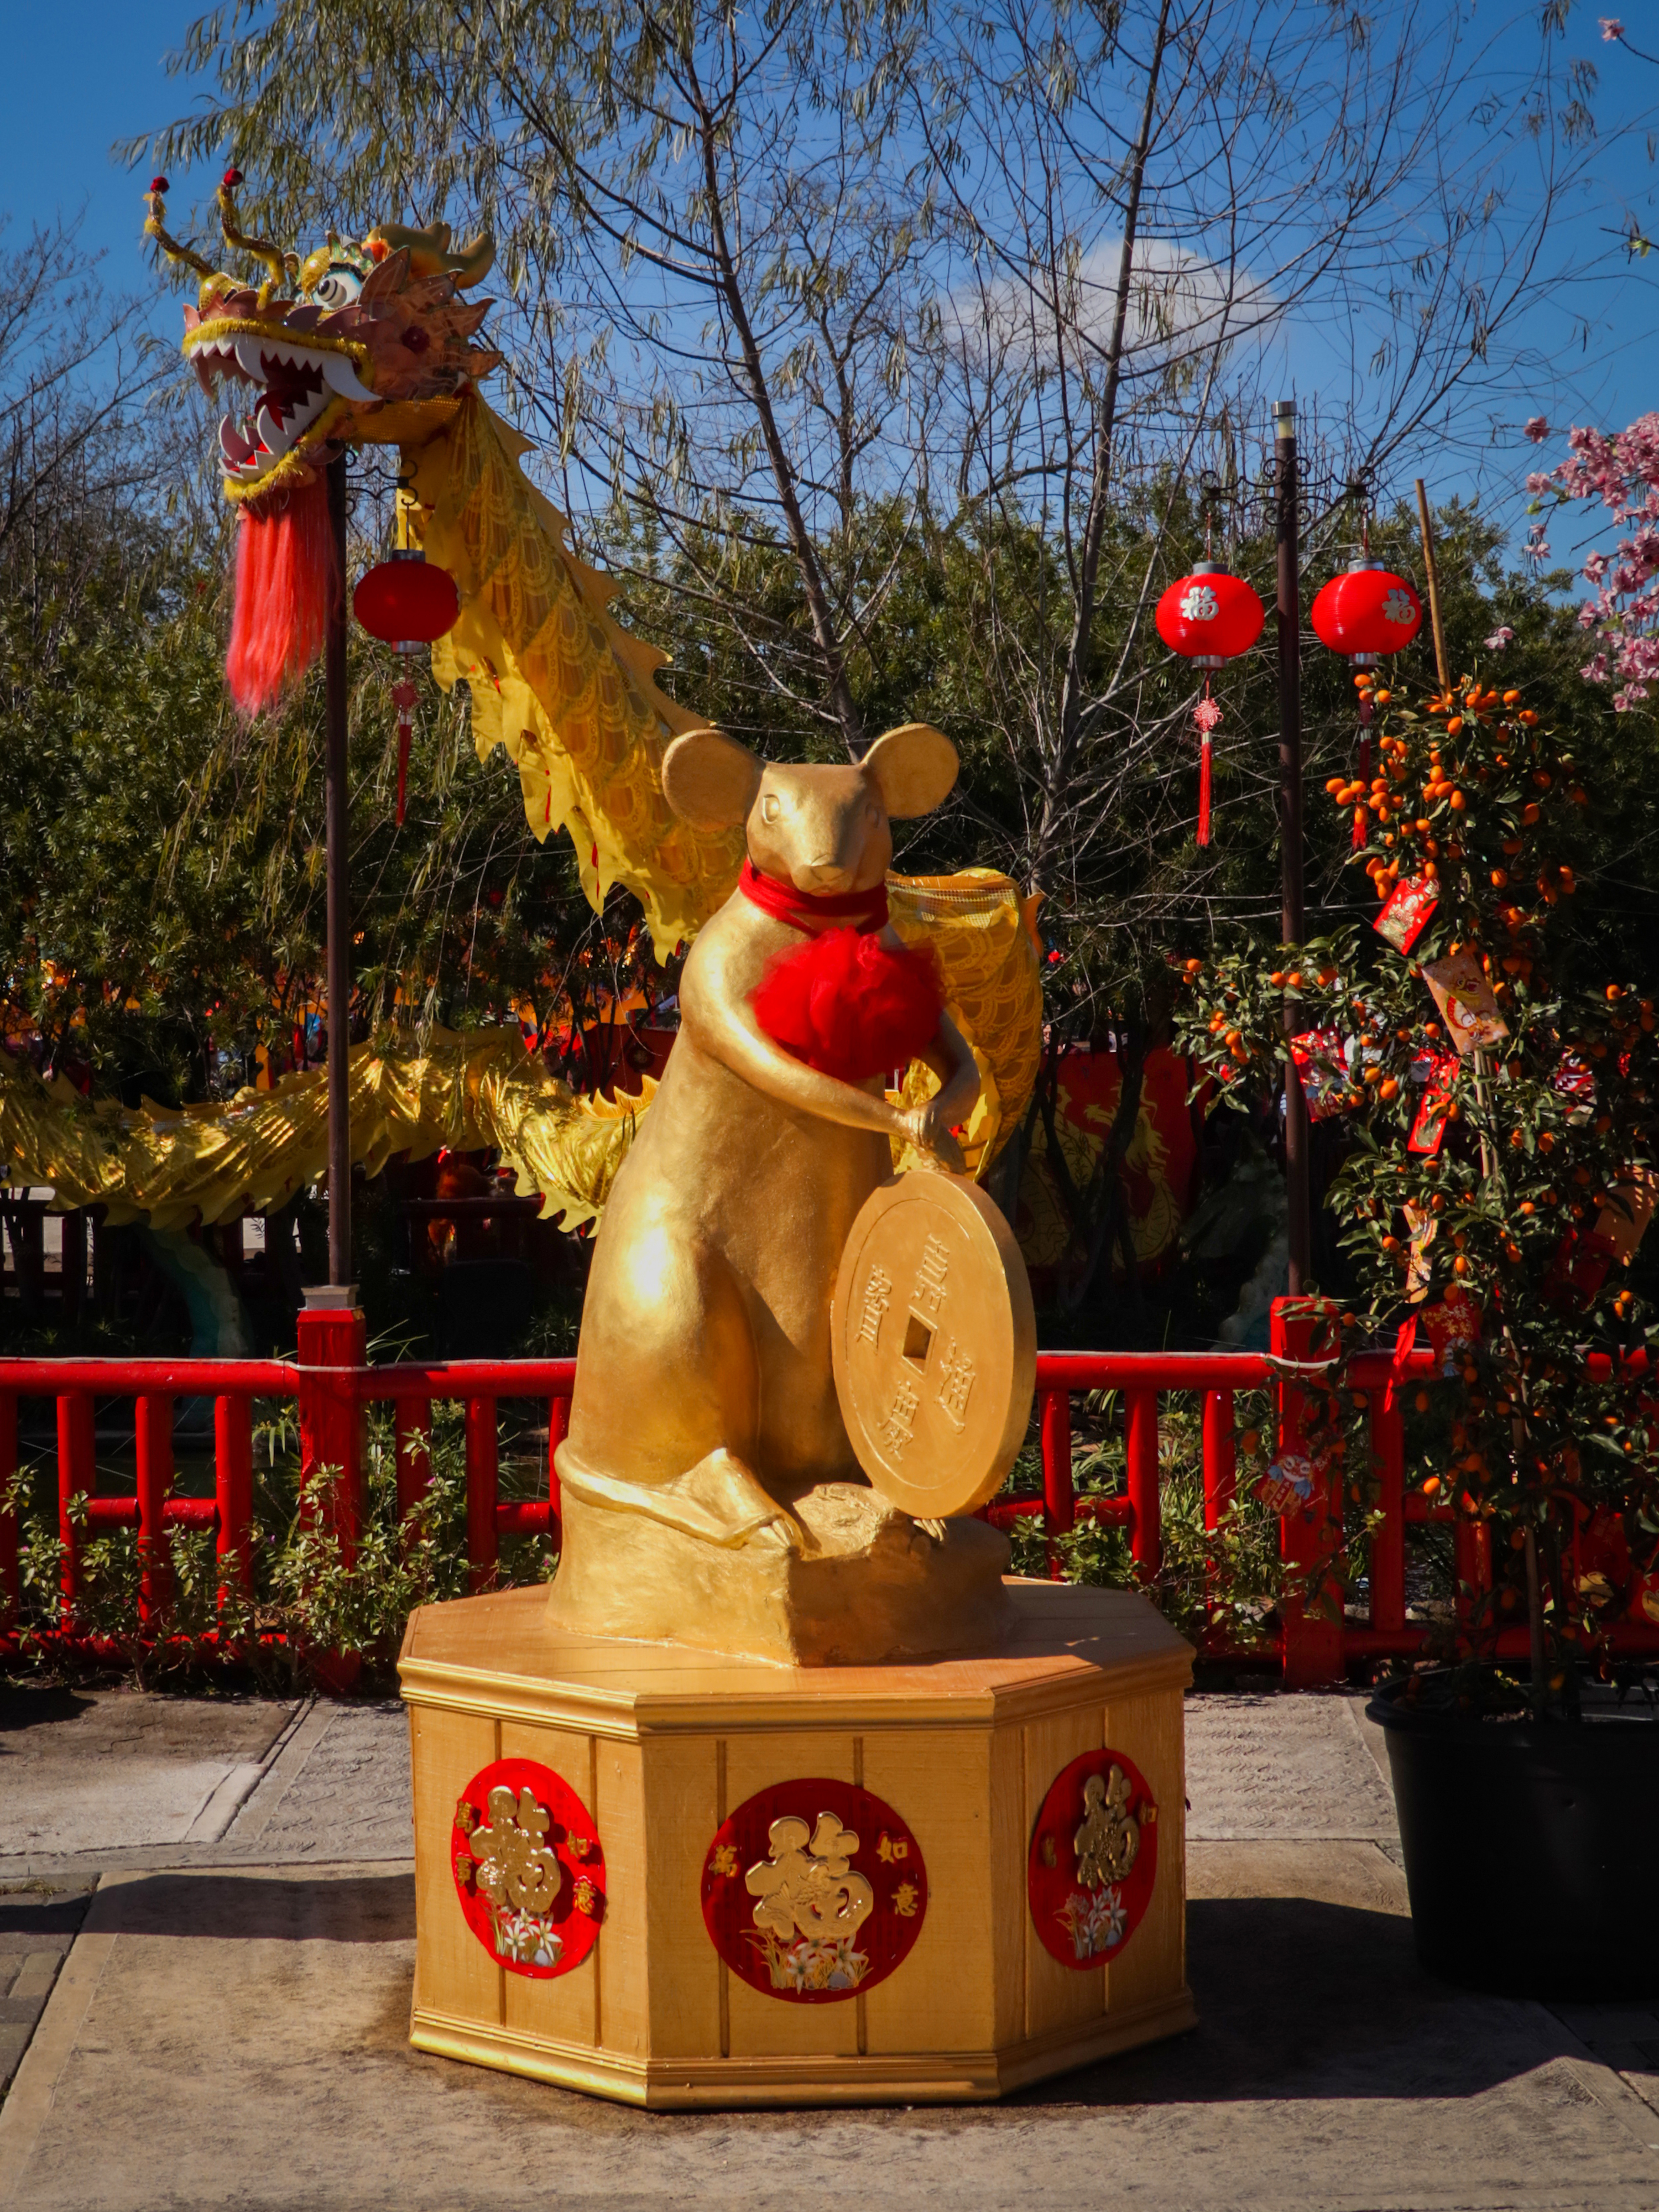
chinese, art, canon, xc10, sculpture, statue, tree, christmas, nonbuilding structure, tourism